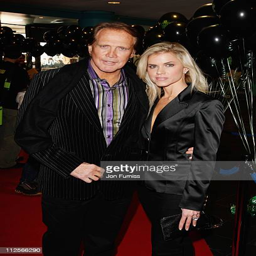
actors arrives at the premiere